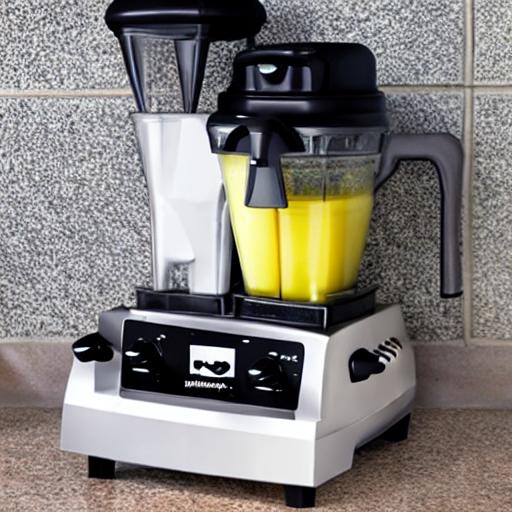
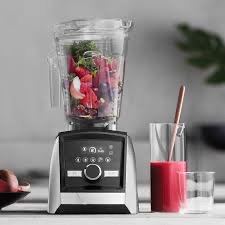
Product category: items_blender
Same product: no